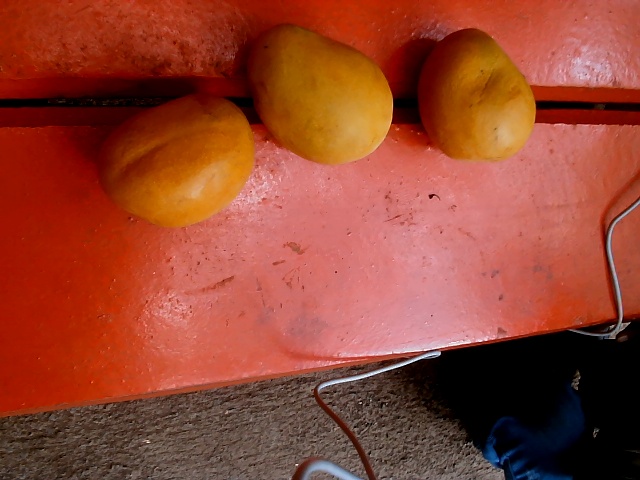
Label: Ripe_Mango